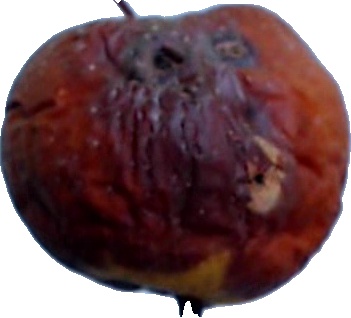
Label: apple_rotten_1